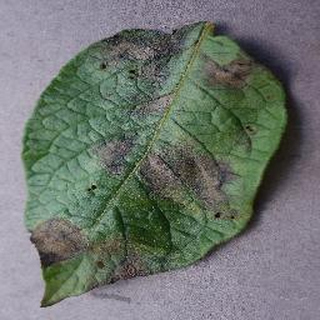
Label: potato_late_blight